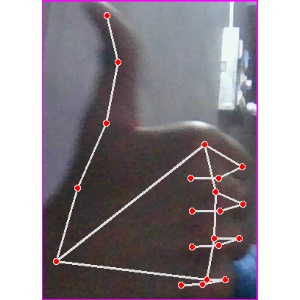
अक्षर: थ